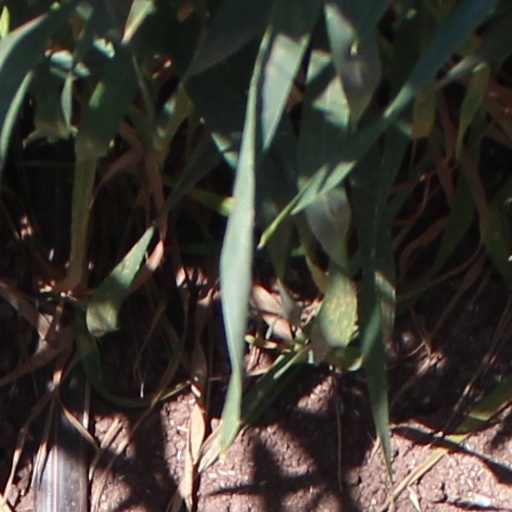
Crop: wheat